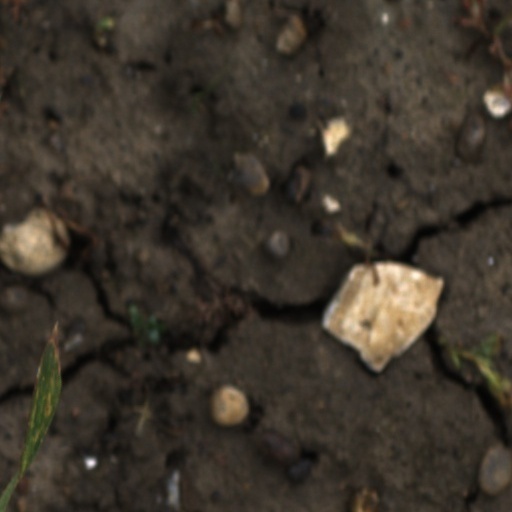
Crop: wheat